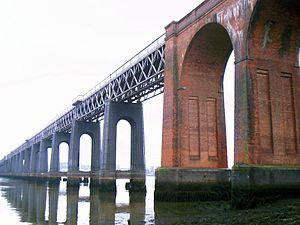
Dundee, anciennement Alectum, est une ville du nord-est de l’Écosse à environ 100 km au nord d’Édimbourg, sur la rive nord de l’estuaire du fleuve Tay, près de la côte est de la mer du Nord. C’est la quatrième plus grande ville d’Écosse, avec une population de 143 090 habitants, celle-ci montant à 170 000 environ si l’on inclut les secteurs faisant partie de l’agglomération, mais pas du council area de la ville. Dundee possède officiellement le statut de cité mais aussi celui de council area et de région de lieutenance. Elle était la capitale administrative de la région du Tayside. Elle est connue en Grande-Bretagne sous le nom de City of Discovery en raison des activités scientifiques qui s’y déroulèrent, ainsi qu’en référence au RRS Discovery, le navire de l’expédition de Robert Falcon Scott vers l’Antarctique, qui y fut construit et qui est aujourd’hui à quai à Dundee.
Le pont du Tay est un pont ferroviaire franchissant l'estuaire du Tay au sud Dundee, en Écosse au Royaume-Uni. Il relie précisément les villes de Dundee et Wormit.